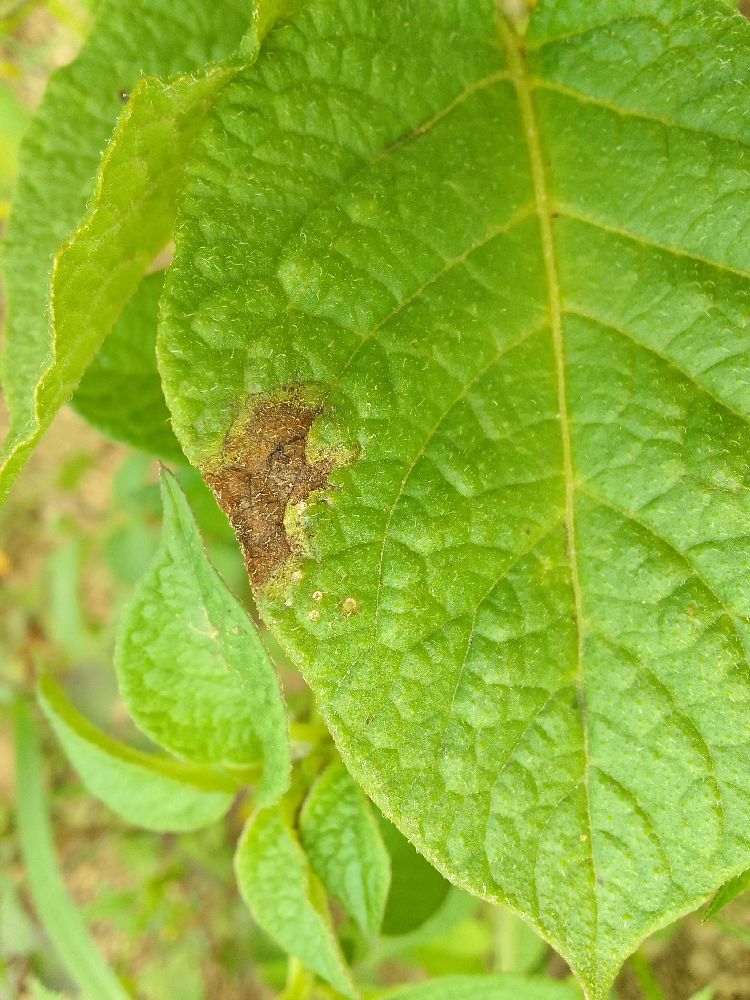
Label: Late blight